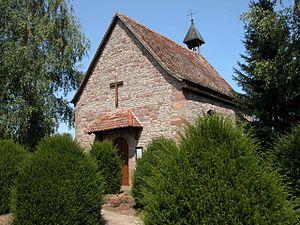
Chapelle Saint Michel
Ergersheim est une commune française située dans le département du Bas-Rhin, en région Grand Est.